Describe the emotion expressed in this image:  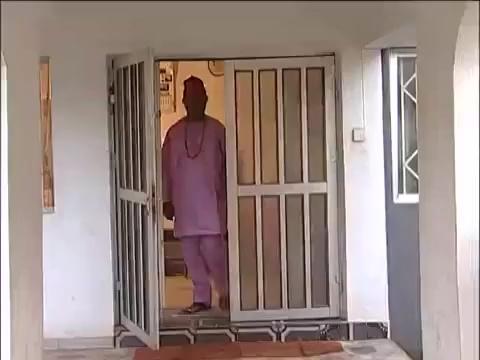
This person displays Pain, valence and arousal with high intensity.